Crooky

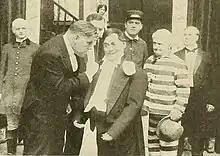
Screen shot from the film

Crooky Scruggs is a criminal, currently a guest of the state residing in Sing Sing Prison. He is planning to escape and then does so, through hiding in a barrel. After his escape, he steals a suit of clothes to cover his prison garb, and makes his way to New York City. Meanwhile, Colonel Bob Roberts is a wealthy rancher from America's west. He comes to New York with the intention of finding a good investment by which he can greatly increase his wealth. He is carrying a letter of introduction to John Dough, but when he arrives at Dough's office, his secretary, Jack Willis, refuses him an audience. He leaves the letter and heads to his hotel. On the way there, he runs into Crooky, and the two hit it off and become friendly. Eventually, the two go back to Roberts' hotel, where Crooky spends the night in Robert's room.